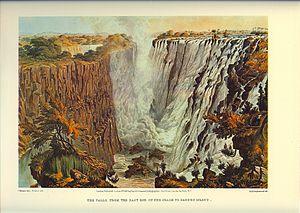
17 novembre : l'explorateur britannique David Livingstone découvre les chutes Victoria en Afrique méridionale.
9 février, Éthiopie : victoire de Cassa à la bataille de Deresgé sur Dejazmatch Wube.